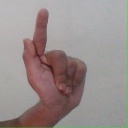
अक्षर: ळ